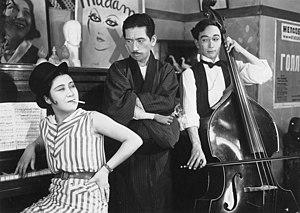
Satoko Date, Atsushi Watanabe et Tokuji Kobayashi dans Mon amie et mon épouse (1931)
Mon amie et mon épouse est une comédie dramatique japonaise réalisée par Heinosuke Gosho et sortie en 1931.
Atsushi Watanabe, né le 9 avril 1898 à Asakusa et mort le 27 février 1977 à Kitasenzoku, est un acteur japonais.